Arnon Grunberg

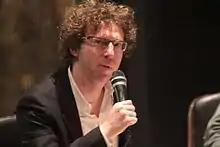
Arnon Grunberg in 2015

In an attempt to understand the creative process, Grunberg wrote his latest novel "Het Bestand" (which, in Dutch, can refer to both a computer file and a truce) while scientists were measuring his brain activity, emotions, and subjective feelings. Using screen capture and physiological measurements such as EEG, GSR and ECG, and subjective questionnaires for the author, scientists correlated the writing of emotionally charged passages with physiological activity. The second stage of the experiment took place in October and November 2015 in the GrunbergLab at the University of Amsterdam, where volunteers' brain activity was measured while they were reading the novel in a controlled environment.